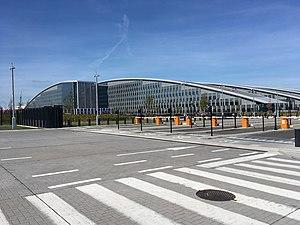
Le siège de l'OTAN est le centre politique et administratif de l'Organisation du traité de l'Atlantique nord. Il se situe à Haren, une section de la ville de Bruxelles en Belgique. C'est le siège permanent du Conseil de l'Atlantique nord et il abrite les délégations nationales des pays membres ainsi que les bureaux de liaison ou les missions diplomatiques des pays partenaires. On y trouve aussi le Secrétariat international et l’État-major militaire international.